Swagatam

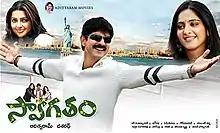
Movie Poster

Swagatam is a 2008 Telugu-language romantic drama film directed by Dasarath. The film stars Jagapathi Babu, Anushka, and Bhumika, with Arjun in a special role. The music was composed by R. P. Patnaik. The film was shot in New York City, Rajahmundry, and Hampi. It was later dubbed into Tamil as "America to Aminjaikarai" in 2013.